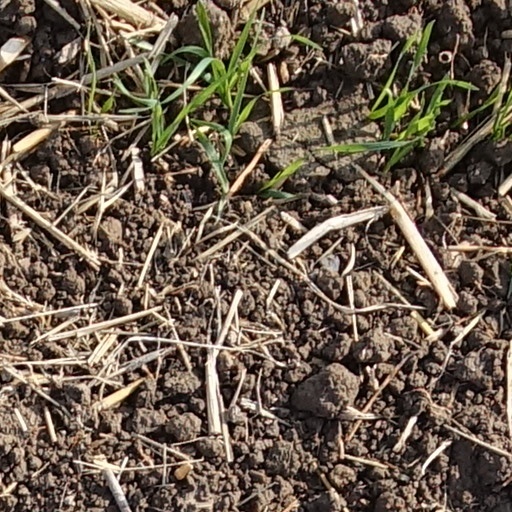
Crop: wheat